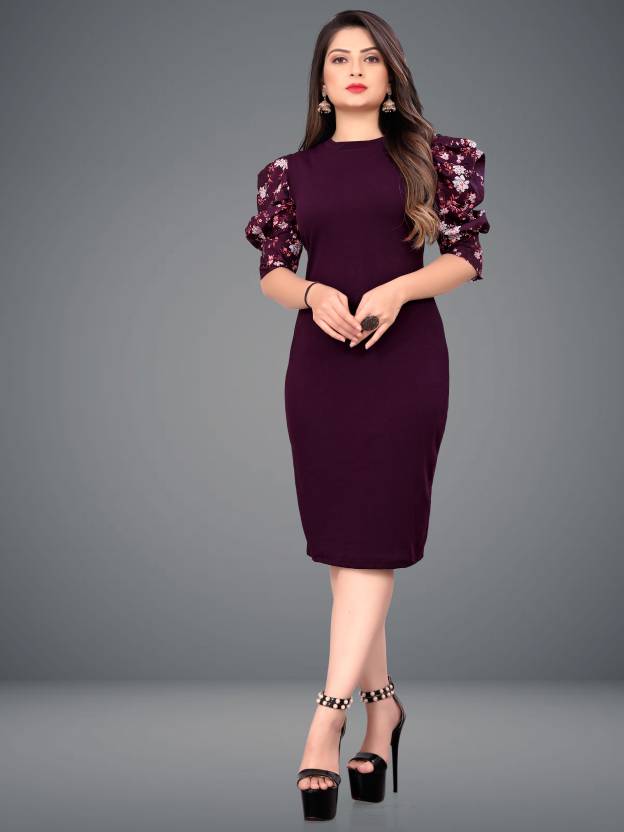
Product: Women Bodycon Purple Dress
Price: ₹312
Colors: Purple